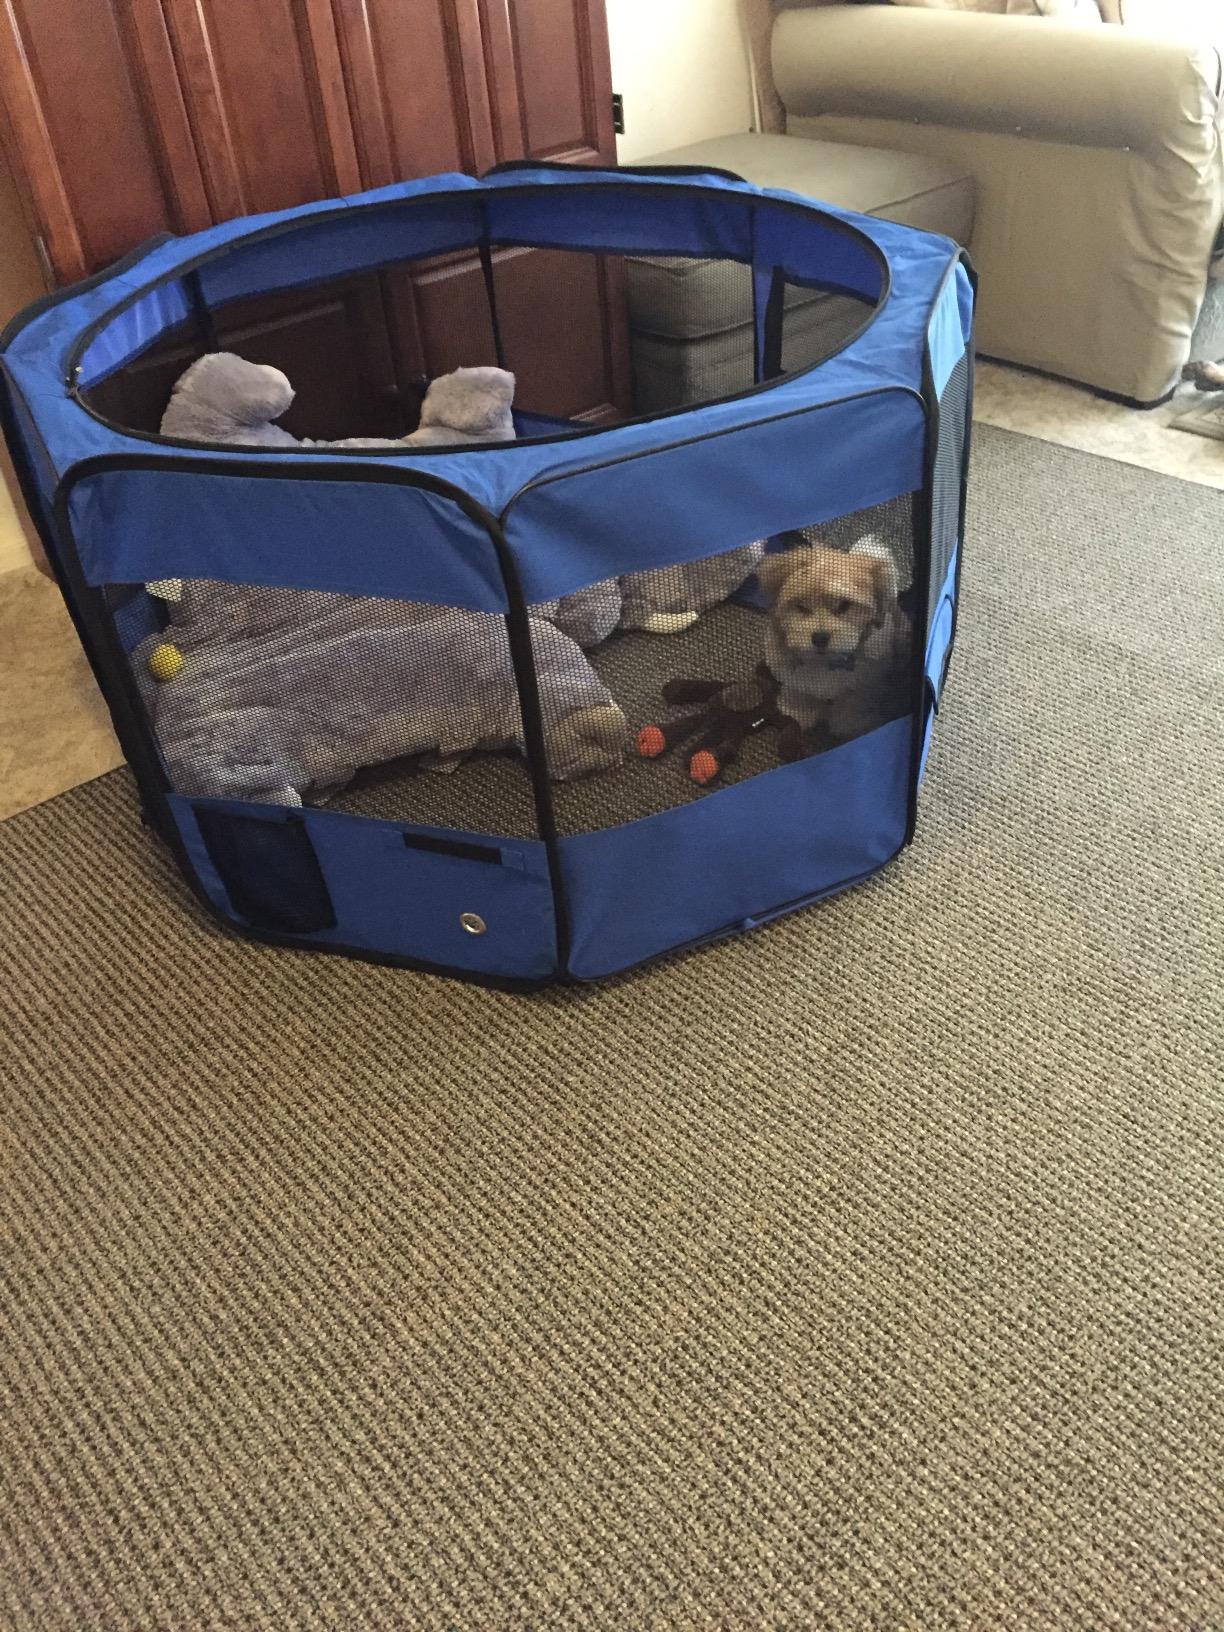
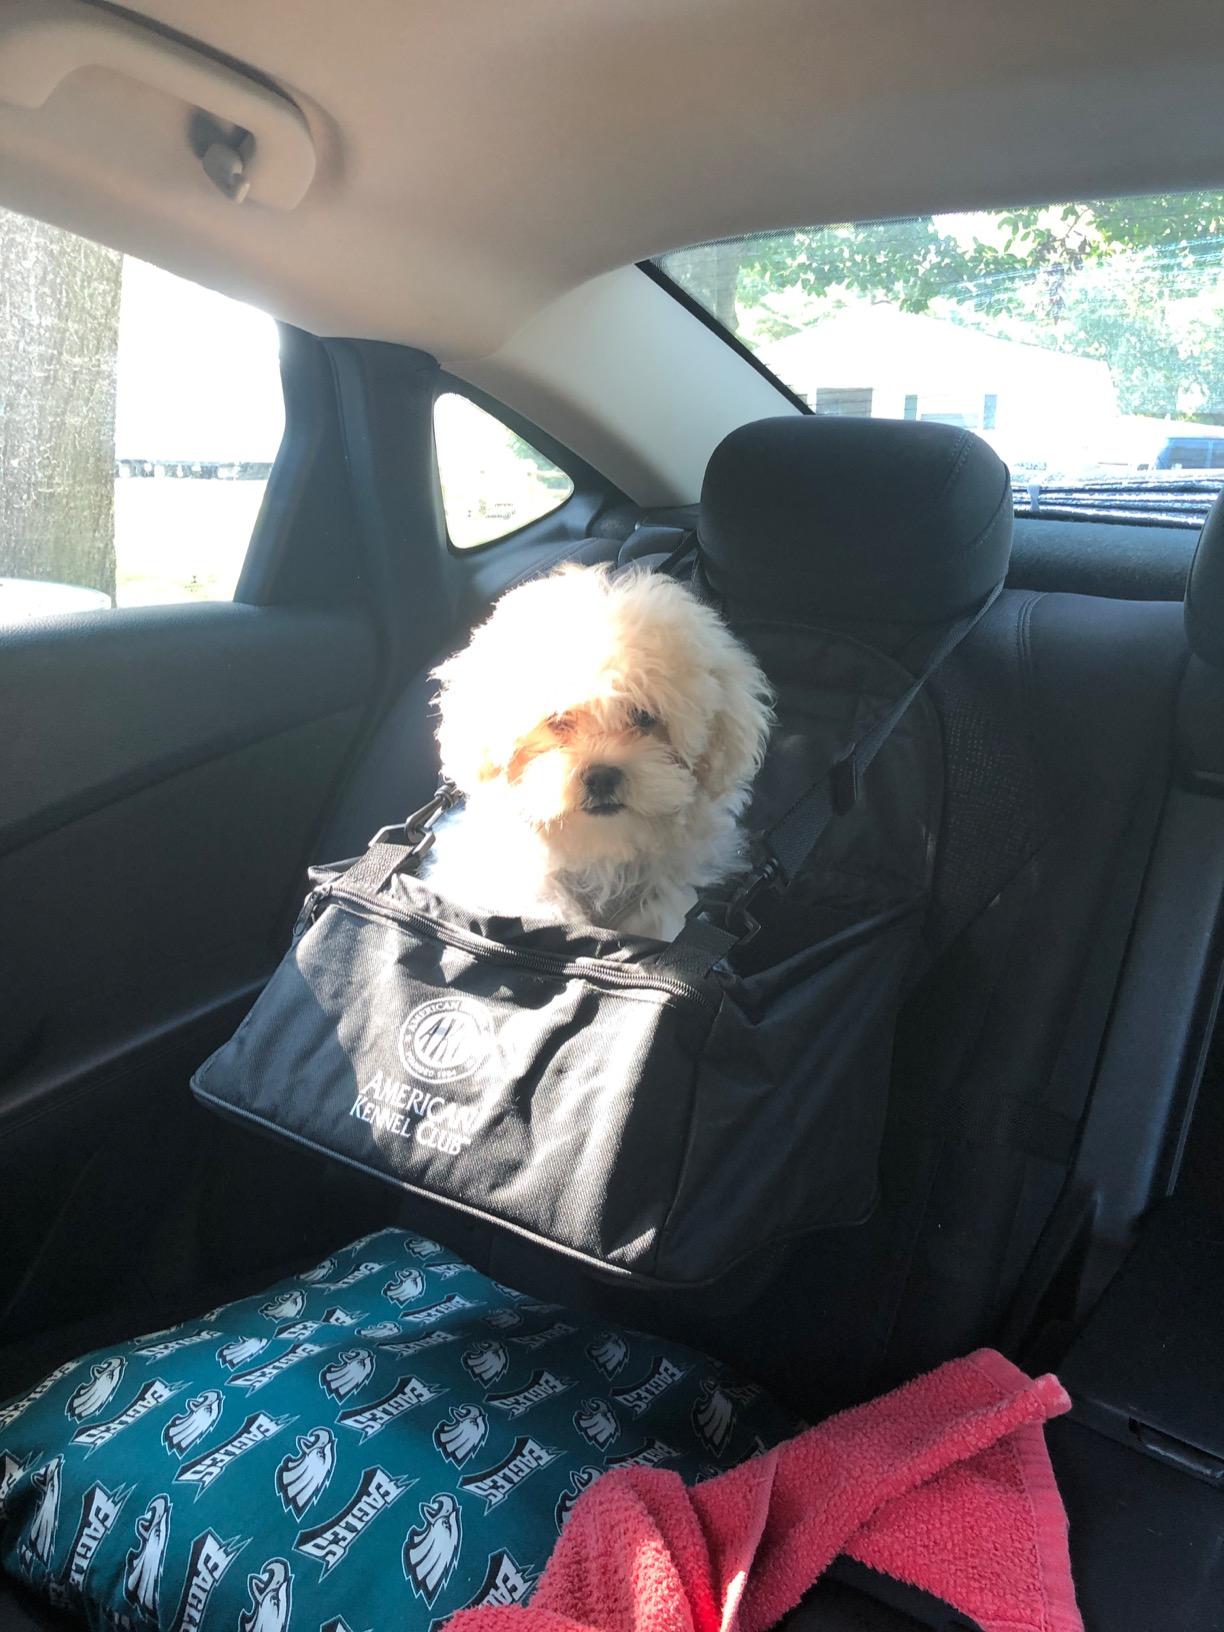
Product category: items_kennel
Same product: no